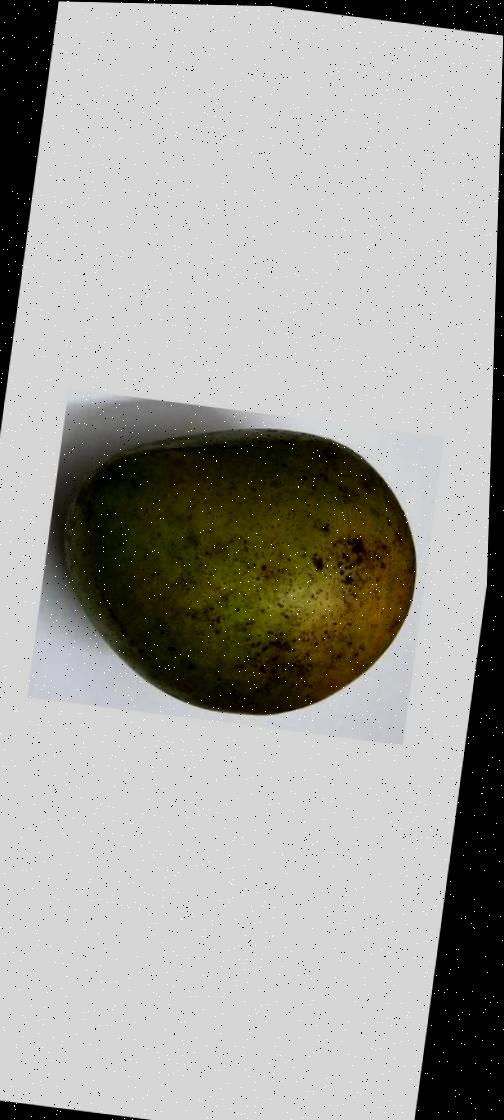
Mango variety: Harivanga